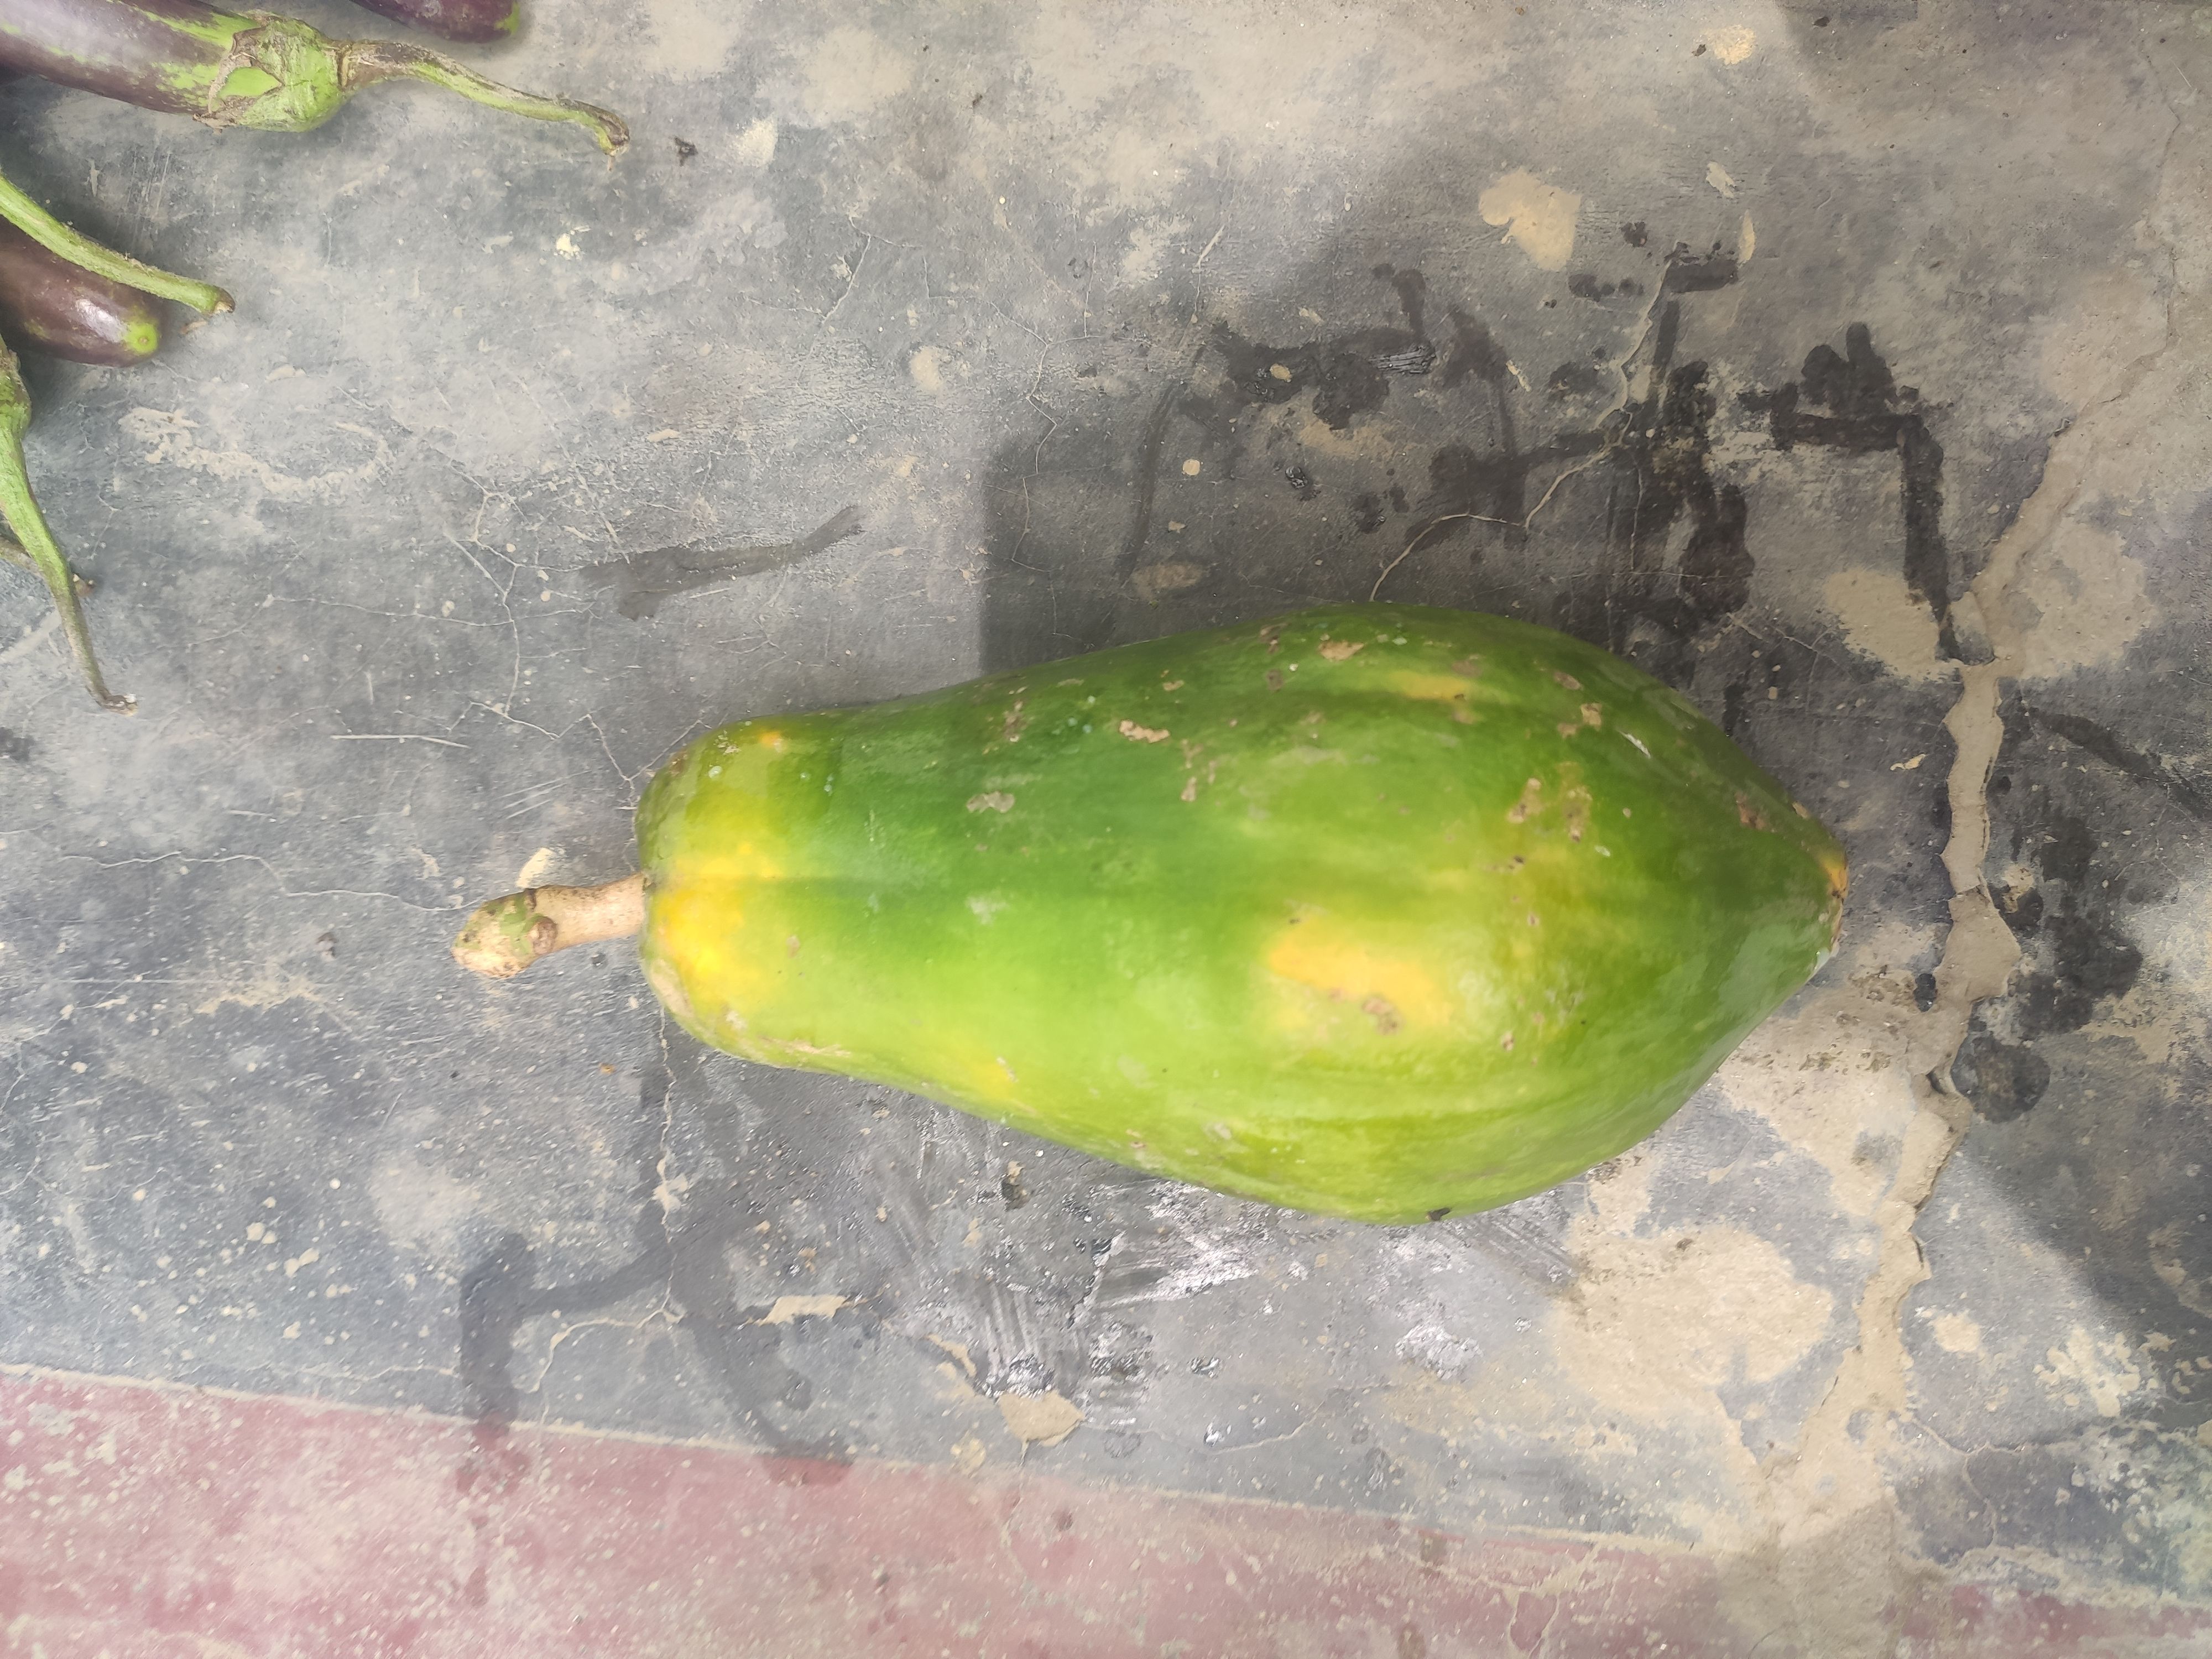
Fruit: papayas
Grade: 1st-grade